Anime salve

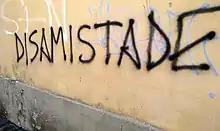
"DISAMISTADE": graffiti in Turin

All songs written by Fabrizio De André and Ivano Fossati, except for the original Spanish lyrics to "Smisurata preghiera", written (as "Desmedida plegaria") by Álvaro Mutis and Fabrizio De André.